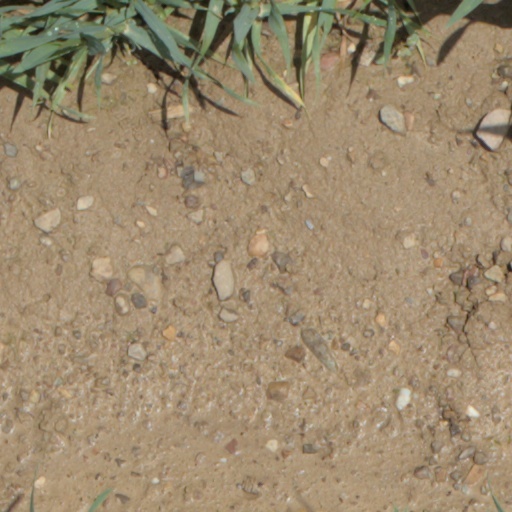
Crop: wheat